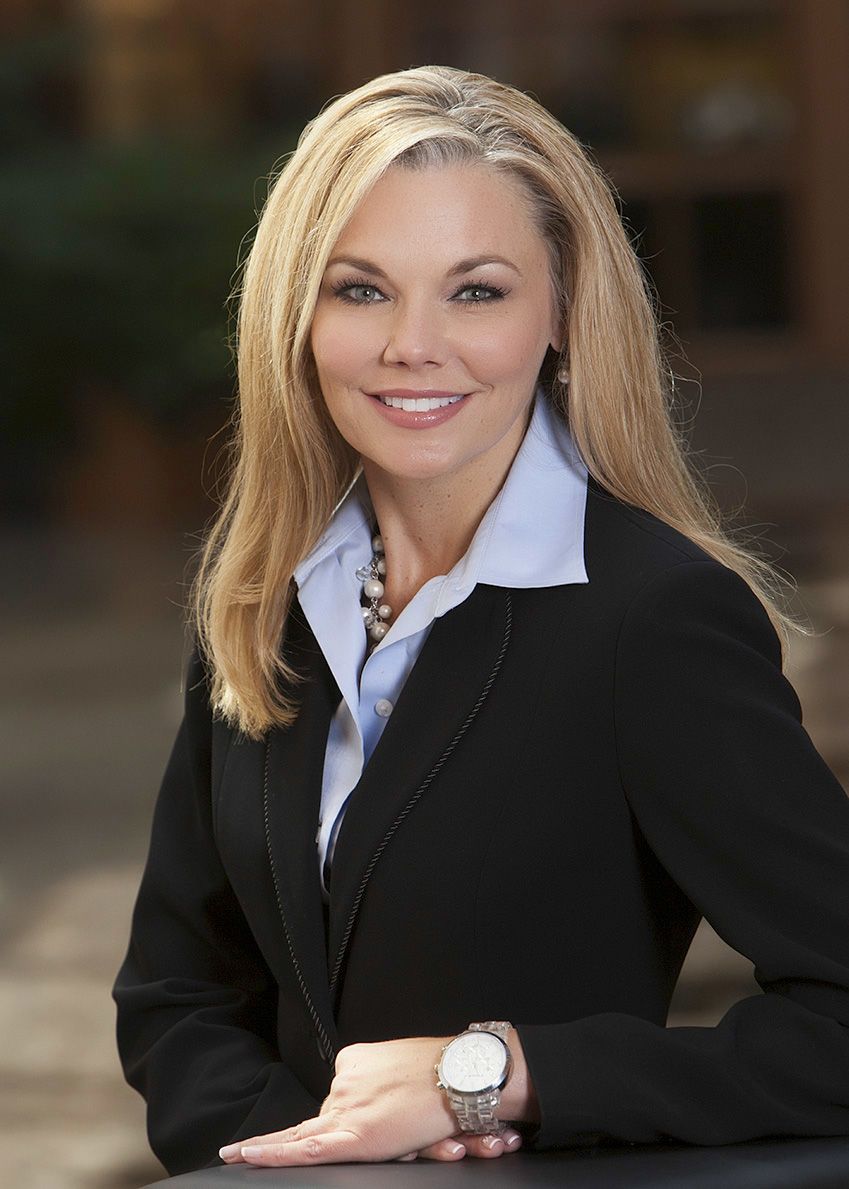
Gender: women